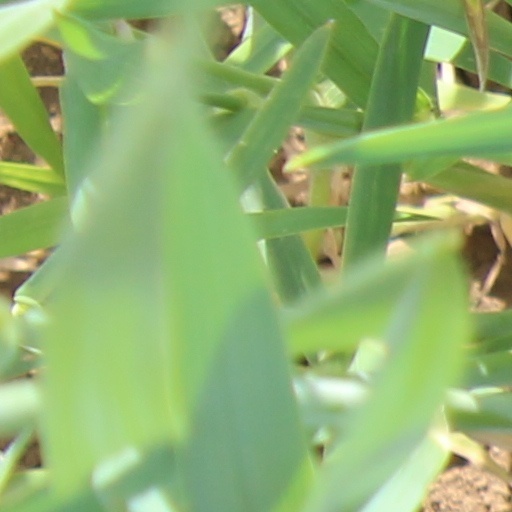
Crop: wheat